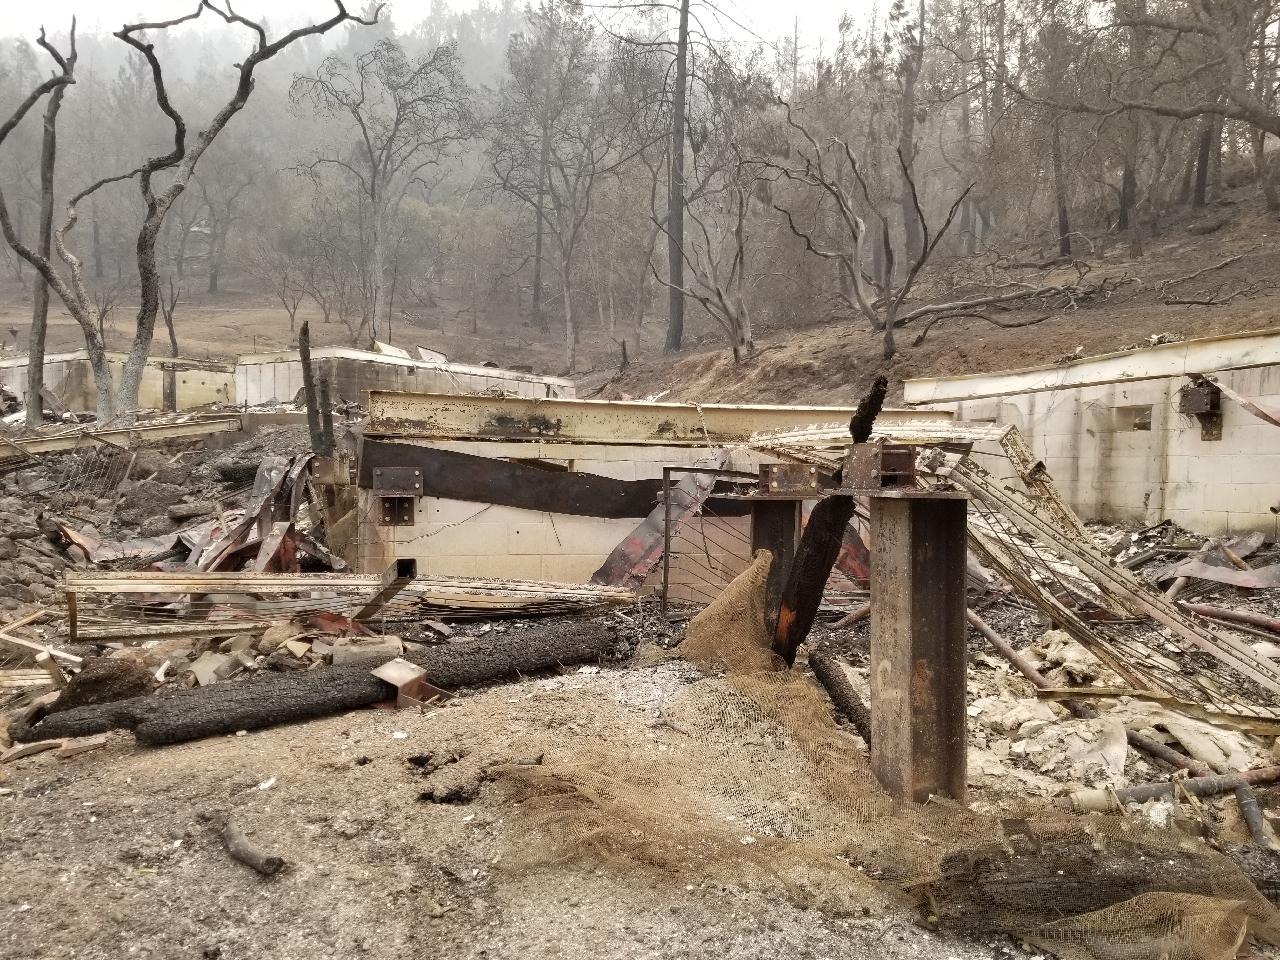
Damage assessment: destroyed